Karl Skoog

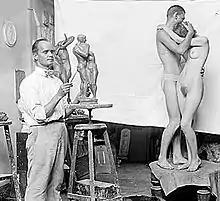

Karl Skoog (November 3, 1878 – June 4, 1933) was an American sculptor. His work was part of the sculpture event in the art competition at the 1932 Summer Olympics.